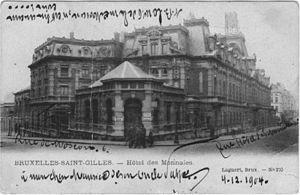
Photo de l’Hôtel des Monnaies de Bruxelles au coin de la rue de l’Hôtel des Monnaies et de la rue de Moscou. Datée le 4 décembre 1904. (copie sur http://www.reflexcity.net/)
L'Hôtel des Monnaies de Saint-Gilles se trouve dans la Région de Bruxelles-Capitale, en Belgique.
La rue de l'Hôtel des Monnaies est une rue bruxelloise de la commune de Saint-Gilles